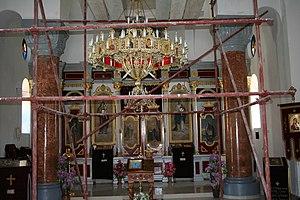
L'église de l'Ascension de Dublje est une église orthodoxe serbe serbe située à Dublje, dans le district de Mačva et dans la municipalité de Bogatić en Serbie. Elle est inscrite sur la liste des monuments culturels protégés de la République de Serbie.